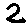
Label: 2